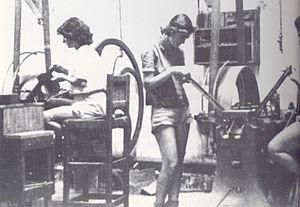
La Haganah, terme qui signifie défense en hébreu, était l'organisation paramilitaire la plus importante et centrale du Yishouv en Palestine mandataire, entre 1920 et 1948. Elle servit d'ossature, avec le Palmah, à la création de l'armée de défense d'Israël, fin mai 1948.